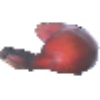
Label: red_banana